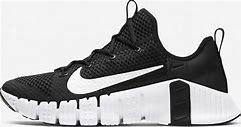
Brand: Nike
Model: Free Metcon 3